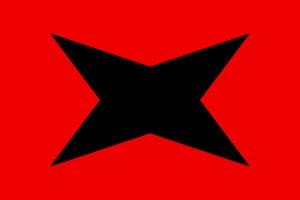
Georges Remi dit Hergé, né le 22 mai 1907 à Etterbeek et mort le 3 mars 1983 à Woluwe-Saint-Lambert, est un auteur belge de bande dessinée principalement connu pour Les Aventures de Tintin, désignée aujourd'hui comme l'une des bandes dessinées européennes les plus populaires du XXᵉ siècle.
L'Étoile mystérieuse est le dixième album de bande dessinée des Aventures de Tintin, prépublié en noir et blanc du 20 octobre 1941 au 21 mai 1942 dans les pages du Soir. L'album en couleur est paru en 1942.